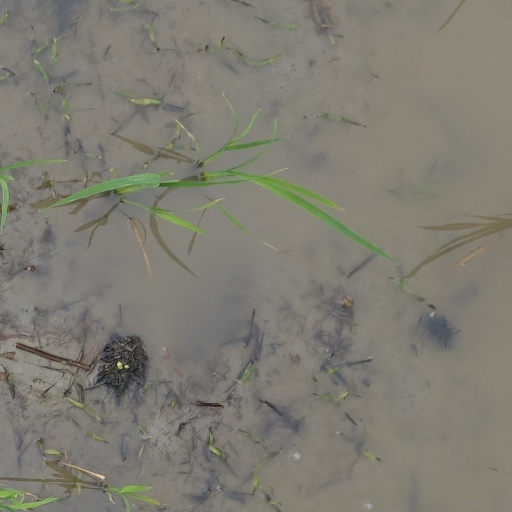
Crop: rice